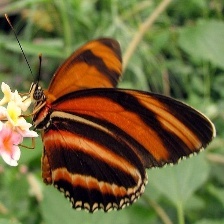
Species: BANDED ORANGE HELICONIAN